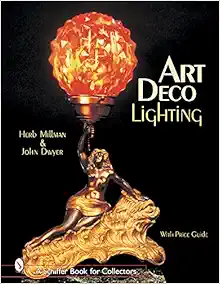
Art Deco Lighting (Schiffer Book for Collectors)
Category: Books
About the Author The owners of Cockamamie's antiques shop in New Hope, Pennsylvania, Herb Millman and John Dwyer specialize in decorative arts from the Art Deco and 1950s eras.
Features: Electrical lighting fixtures from the 1920s through 1940s reflect the popular taste for Art Deco styling in public, commercial, and home interiors. Beautiful color photographs of dramatic lights from theaters, important houses, great architects, and interior designers fill this stunning book, showing the great flair for which the period has become so famous. Fixtures shown include radio and accent lamps, boudoir lamps, wall sconces, ceiling fixtures, bridge lamps, torchieres, and smoking stands. Glass shades from the period are highly prized today for their diverse and exquisite designs. This book will be a constant reference for architects, designers, lighting collectors, dealers, and theater historians because it shows so many diverse examples, relates their specific details clearly, and includes values in today's competitive marketplace.